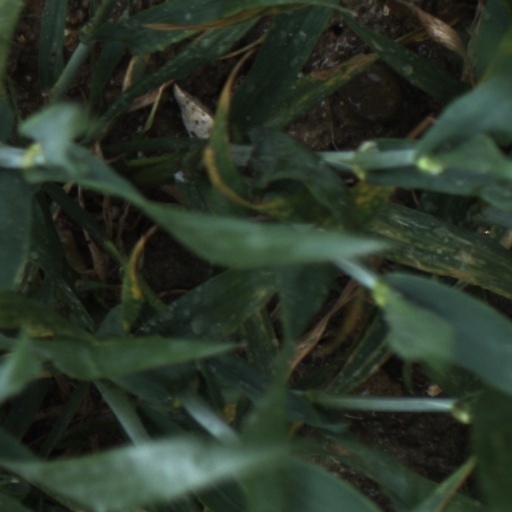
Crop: wheat